Federica Testa

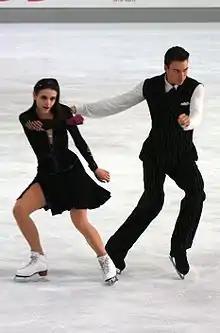
Testa with Csölley in 2013

Federica Testa (born 27 August 1993) is an Italian-born former competitive ice dancer who is best known for her partnership with Lukáš Csölley for Slovakia. Together, they won four ISU Challenger Series medals and three Slovak national titles. They achieved their best ISU Championship result, 8th, at the 2015 and 2016 European Championships.